Józef Bilczewski

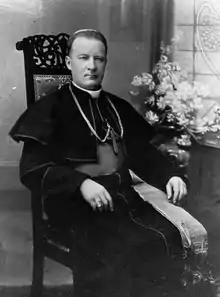

Józef Bilczewski (26 April 1860 – 20 March 1923) was a Polish Roman Catholic prelate who served as the Archbishop of Lviv from 1900 until his death. He served as a theological and dogmatics professor in the Lviv college after himself having earned two doctorates in the course of his own studies. He earned a reputation as a learned and cultured man; these qualities led to Emperor Franz Joseph I nominating him for the Lviv archdiocese as its head. Pope Leo XIII named him as its archbishop and he set to work prioritizing a range of different pastoral initiatives aimed at revitalizing the faith within people and also prioritizing ecumenical cooperation with other denominations.